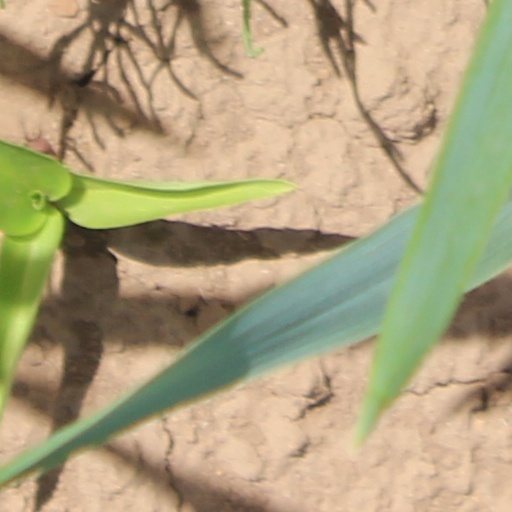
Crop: wheat